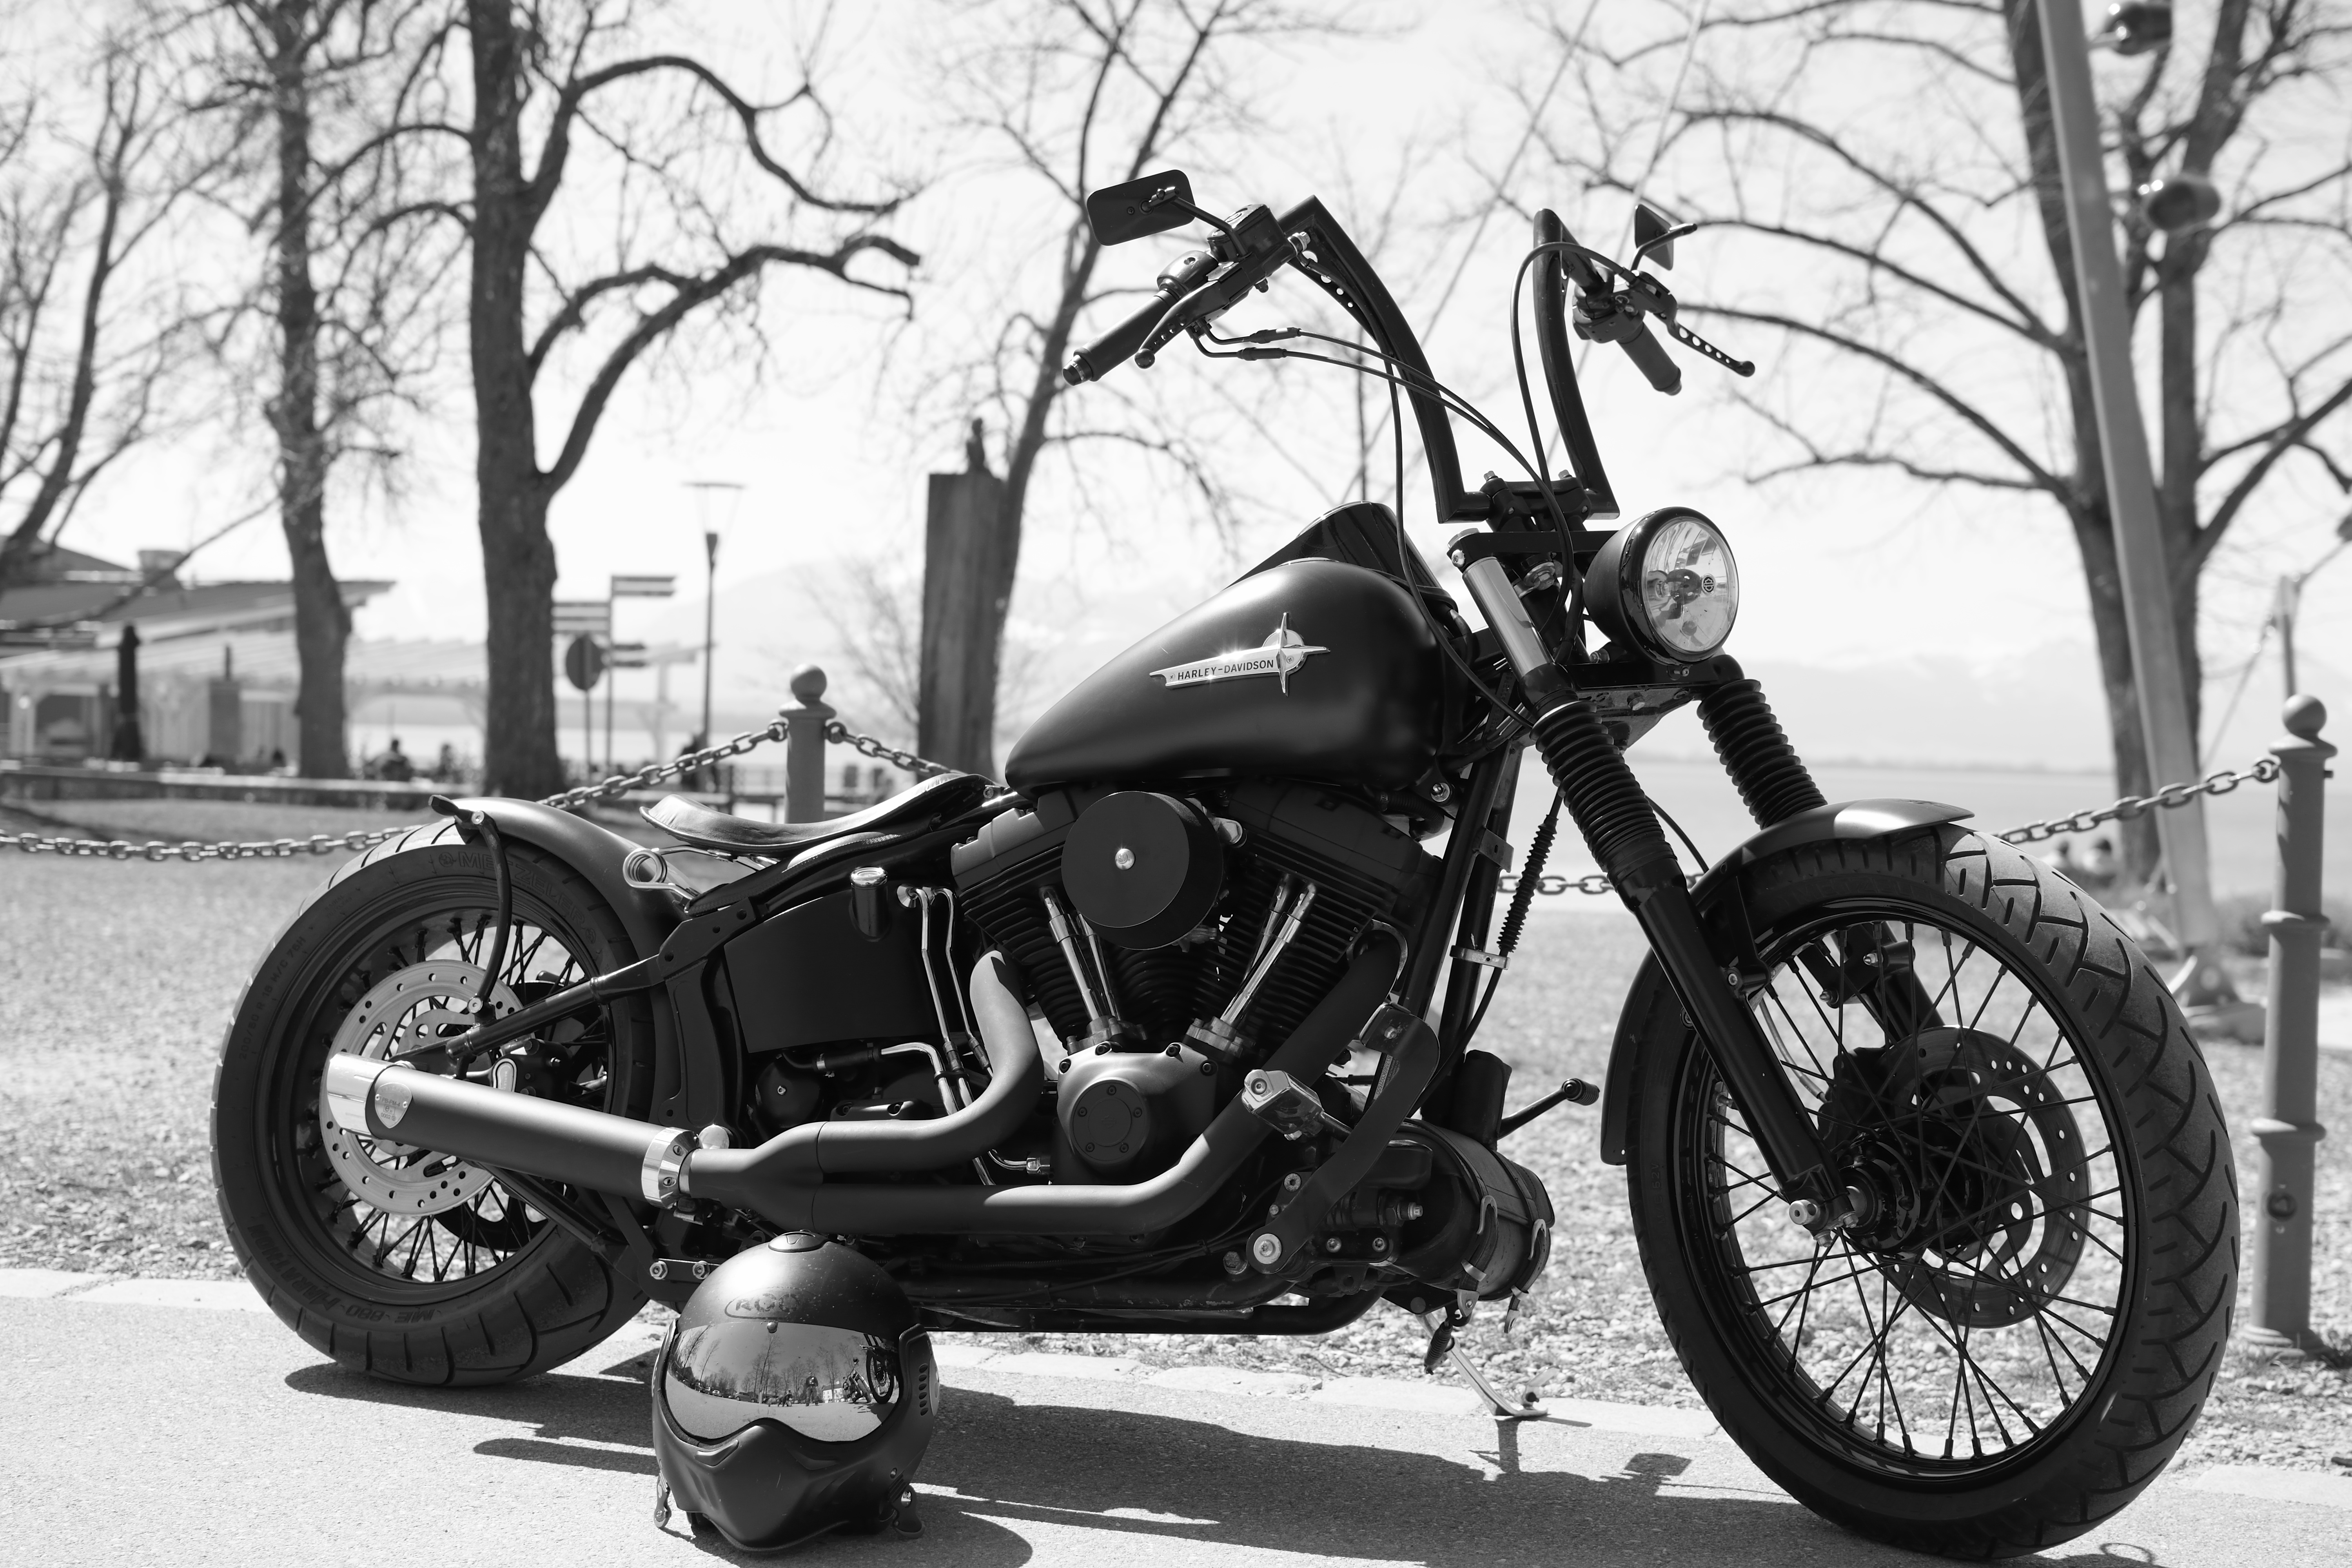
black and white, road, traffic, car, wheel, bicycle, bike, vehicle, motorcycle, drive, freedom, black, monochrome, leisure, fun, classic, chopper, historically, harley davidson, hobby, harley, cult, two wheeled vehicle, cruiser, motorcycling, land vehicle, monochrome photography, automobile make